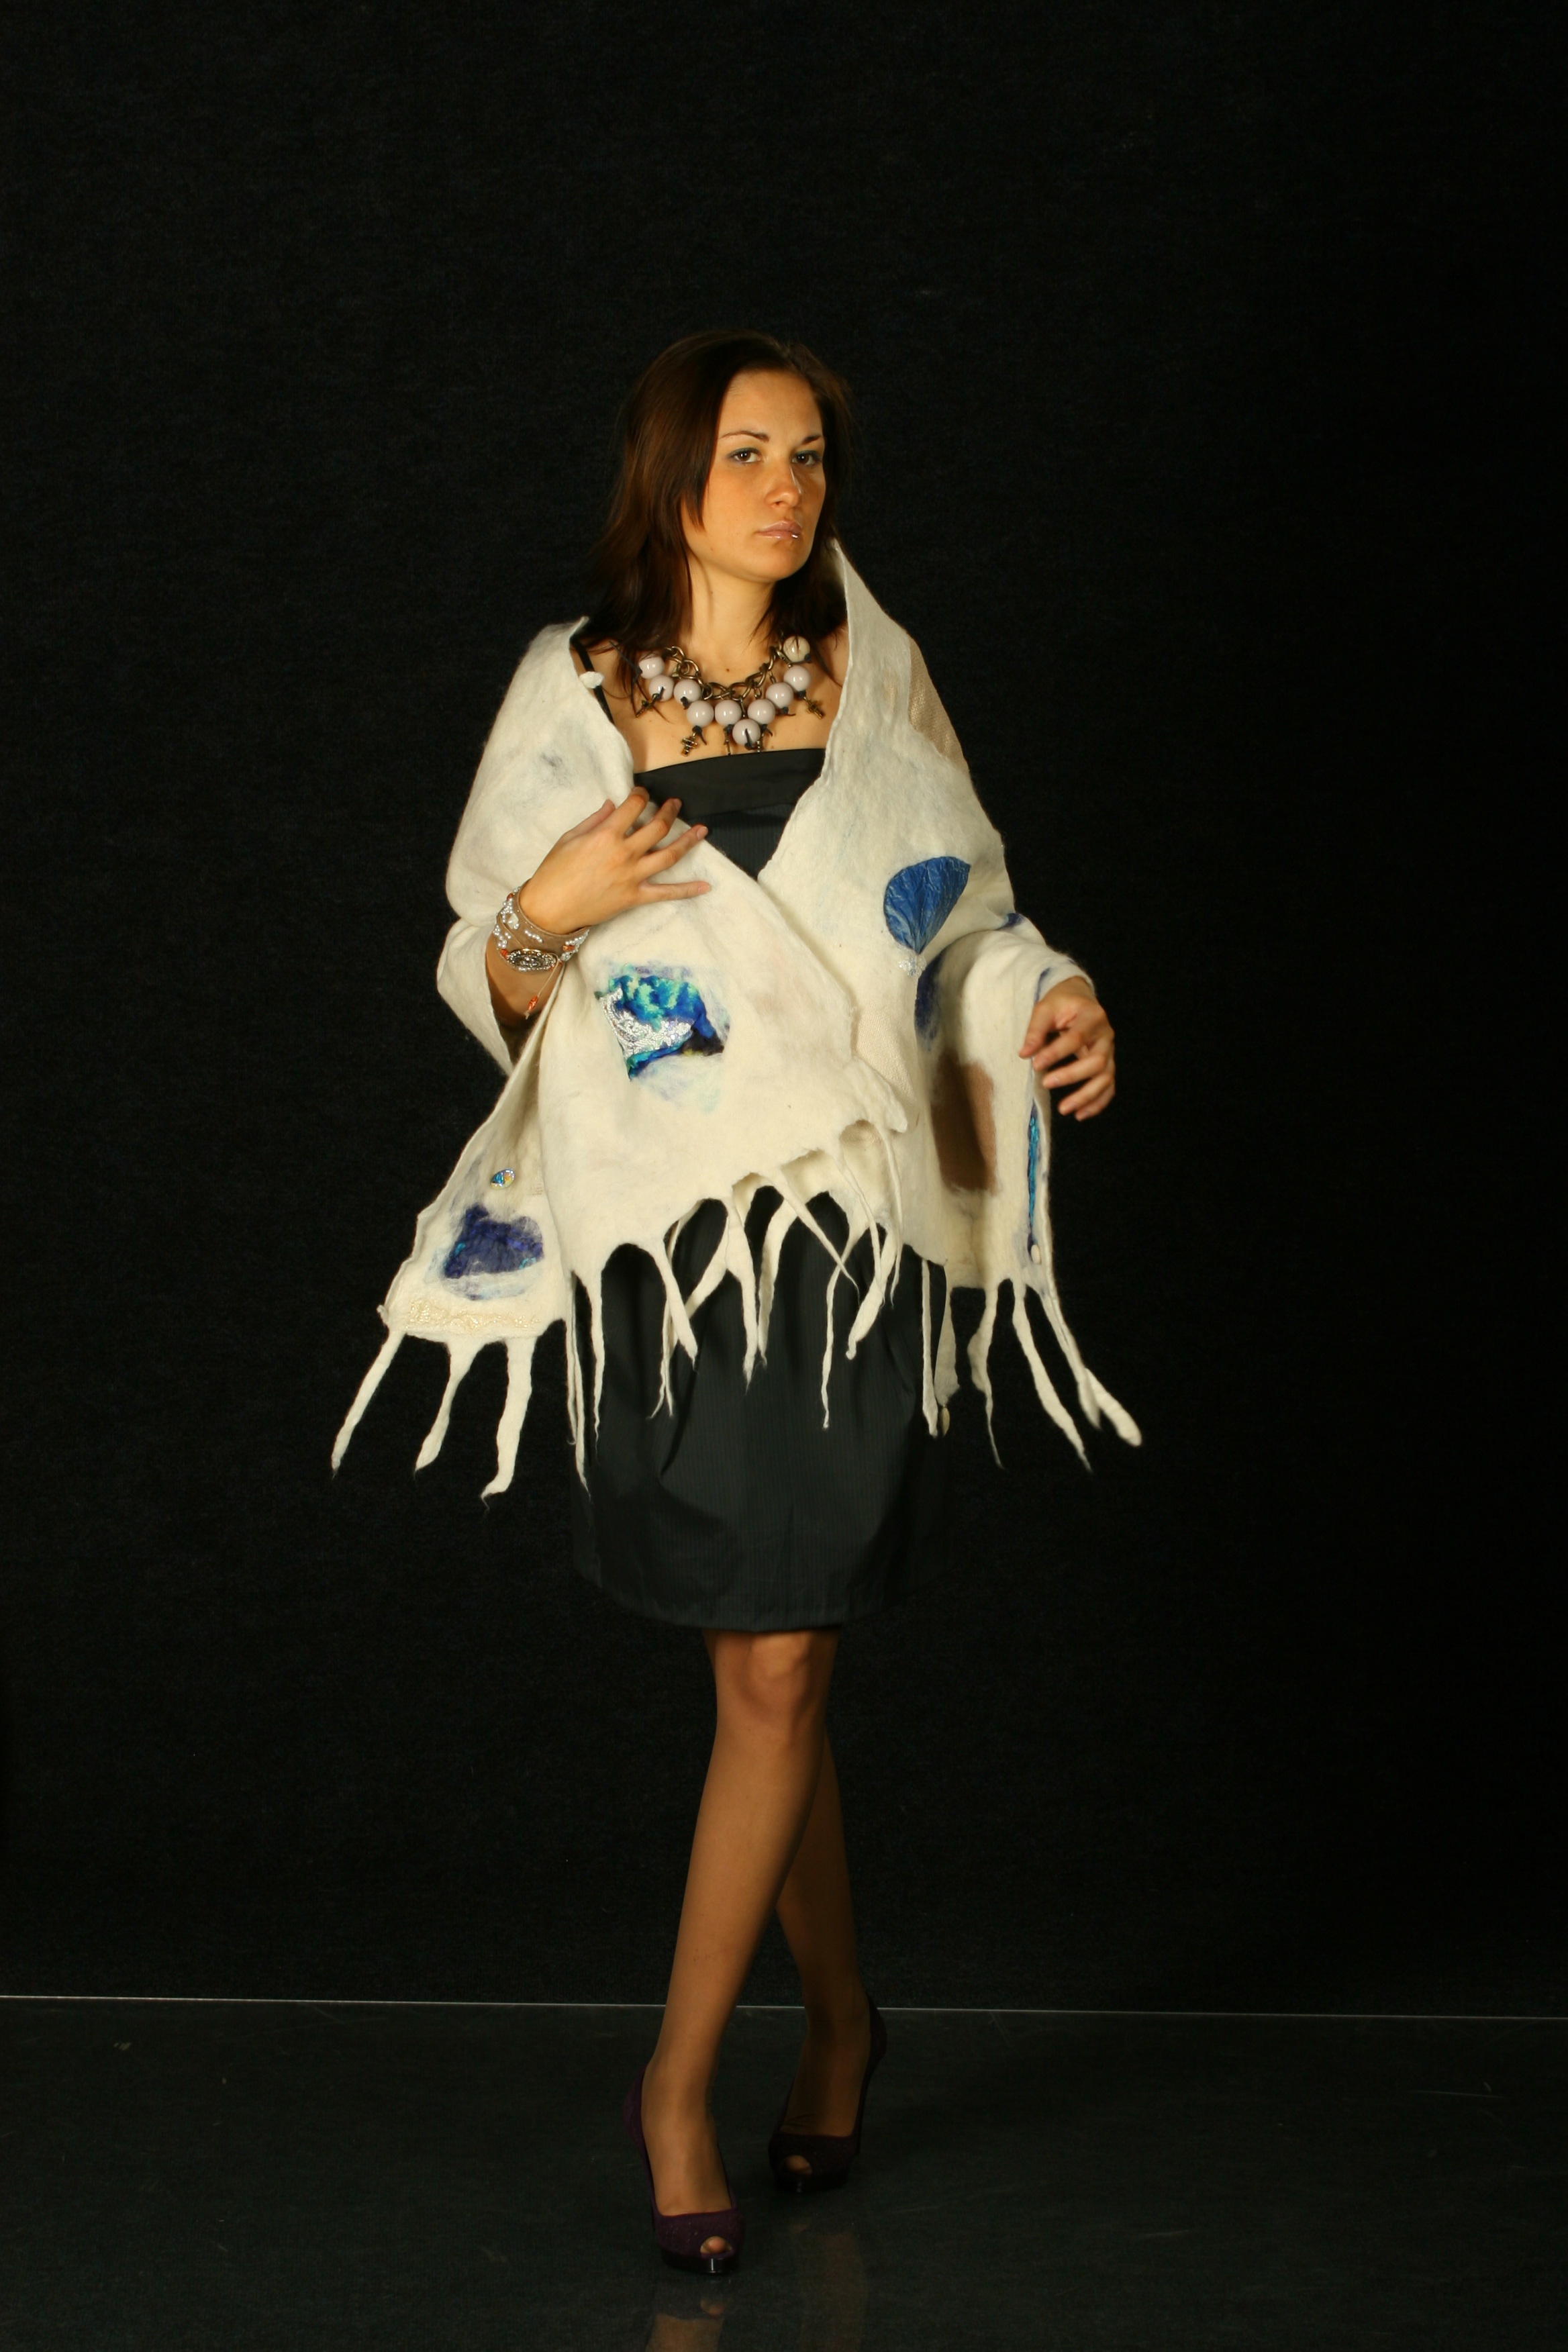
girl, woman, female, model, spring, fashion, clothing, dress, runway, costume, felt, fashion design, fashion show, musical theatre